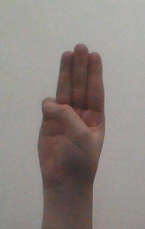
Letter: thaa